Pin trading

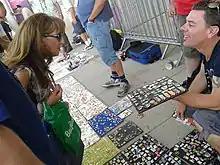
Pin trading at the 2012 London Olympics

Pin trading is the practice of buying, selling, and exchanging collectible pins as a hobby. This often takes place in amusement parks and resorts such as Walt Disney World and Disneyland, SeaWorld, Universal Resorts. Sporting events, including the Olympic Games, Canada Games, Little League World Series and Odyssey of the Mind feature long-standing pin trading traditions. Hard Rock Cafe also sells a pin collection.